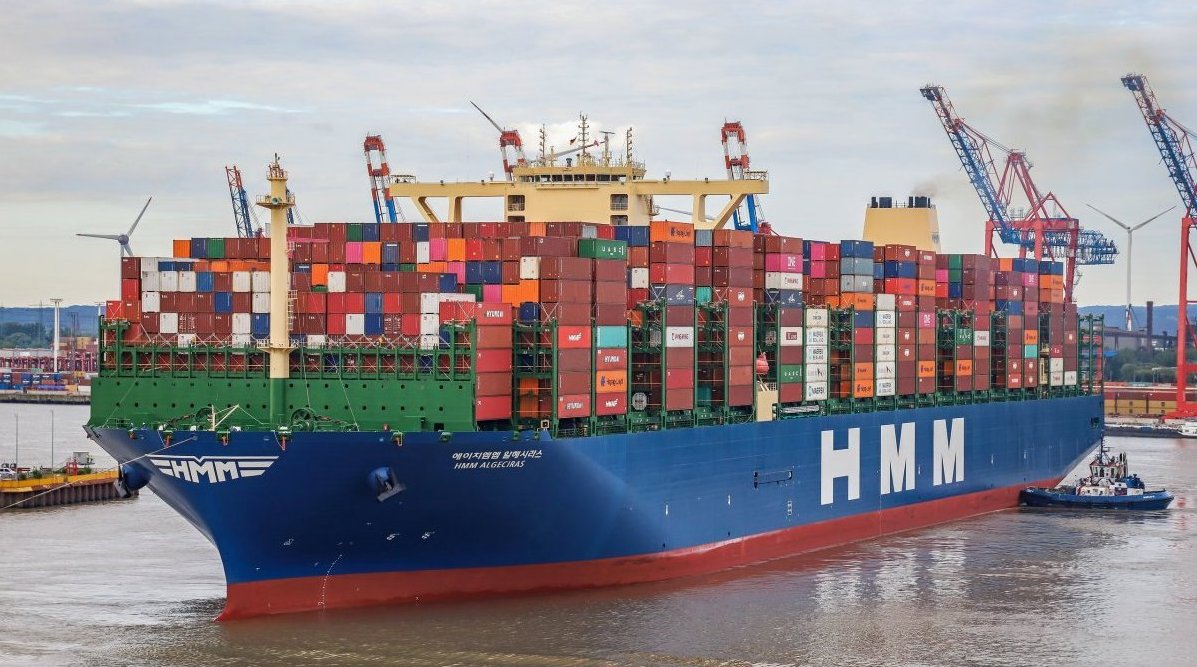
Vehicle type: Ships